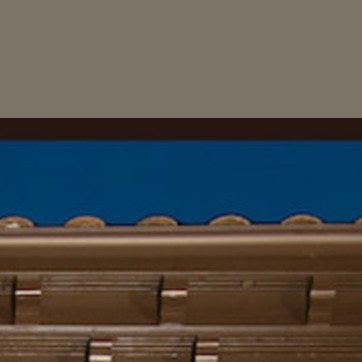
Material: sky